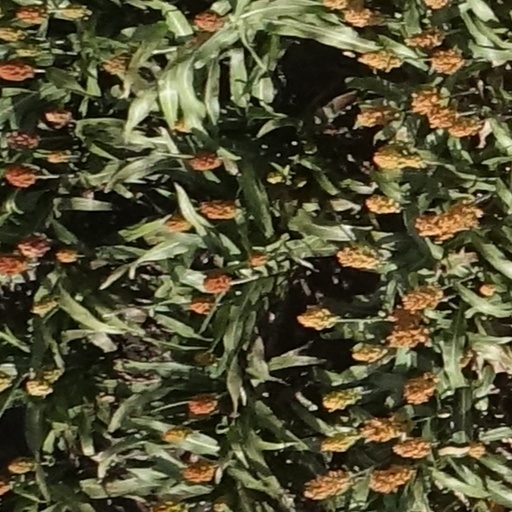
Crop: sorghum